History and culture of substituted amphetamines

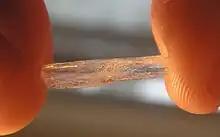
Illicitly synthesized crystal methamphetamine

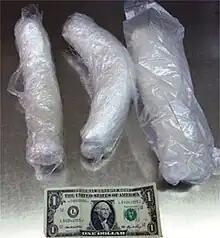
of methamphetamine found on a passenger at LA International Airport (LAX)

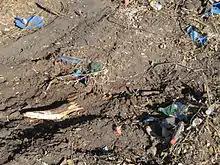
Waste left behind from a methamphetamine lab

Methamphetamine is most structurally similar to amphetamine. Synthesis is relatively simple but entails risk with flammable and corrosive chemicals, particularly the solvents used in extraction and purification. The six major routes of production begin with either phenyl-2-propanone (P2P) or with one of the isomeric compounds pseudoephedrine and ephedrine.